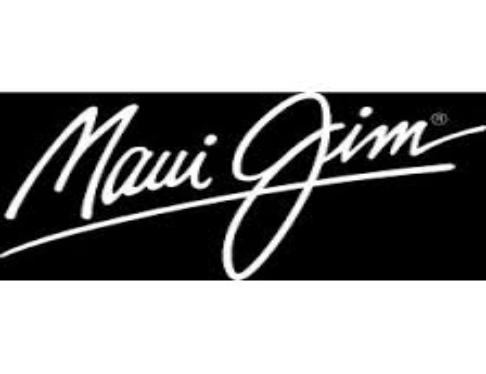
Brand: maui jim
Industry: Clothes